Counties Ship Management

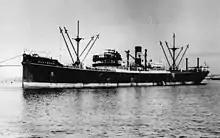
"Westmoor", which became "Akri Hill"

In 1947 Dorset Steamships acquired the Empire ship "Empire Mandarin", which the Shipbuilding Corporation Ltd. in Newcastle-upon-Tyne had completed in 1942. Dorset Steamships renamed her "Lulworth Hill", replacing an earlier ship of the same name. Also in 1947, Akri Steamships bought "Westmoor" from Moor Line and renamed her "Akri Hill".